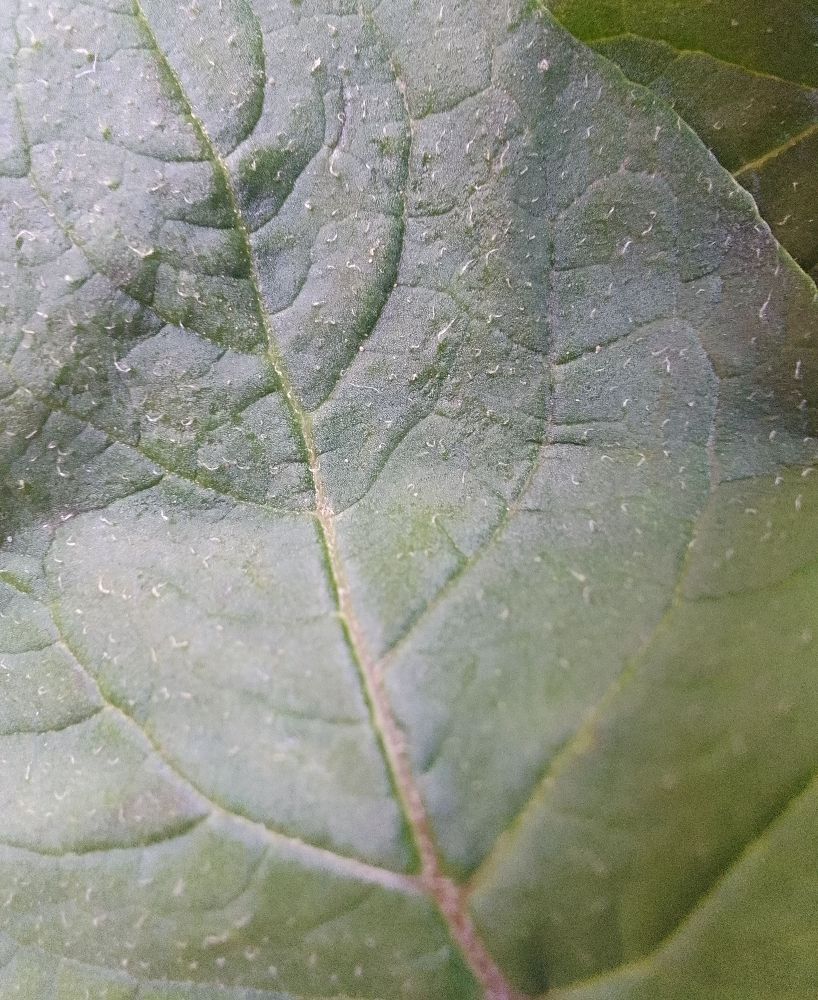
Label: Healthy